World Food Programme

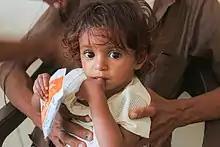
A child holds a WFP supplementary, specialized food to treat malnutrition among children, at a WFP-supported nutrition clinic in Yemen. Photo: WFP/Issa-Al-Raghi.

WFP is the lead agency of the Logistics Cluster, a coordination mechanism established by the Inter-Agency Standing Committee (IASC). It also co-leads the Food Security Cluster. The WFP-managed United Nations Humanitarian Air Service (UNHAS) serves over 300 destinations globally. WFP also manages the United Nations Humanitarian Response Depot (UNHRD), a global network of hubs that procure, store and transport emergency supplies for the organization and the wider humanitarian community. WFP logistical support, including its air service and hubs, has enabled staff and supplies from WFP and partner organizations to reach areas where commercial flights have not been available during the COVID-19 pandemic.